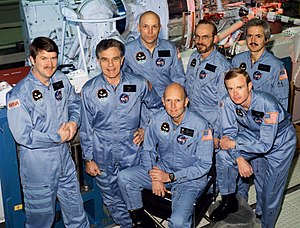
STS-51-F
STS-51-F var Challengers 8. rumfærge-flyvning, opsendt d. 29. juli 1985 og vendte tilbage d. 6 august 1985.